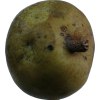
Label: pear